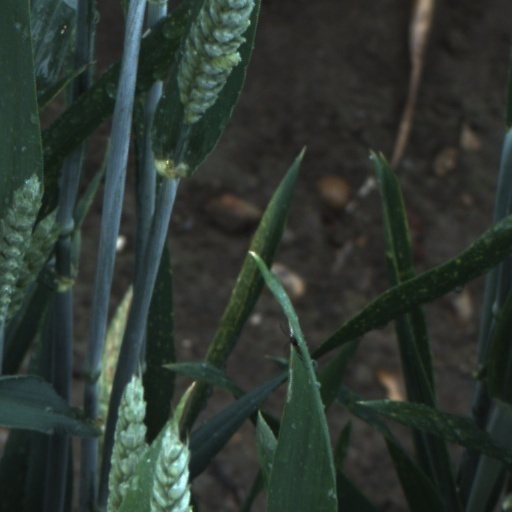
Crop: wheat